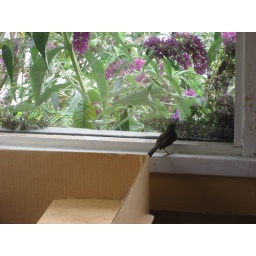
a bird flew in my window and got trapped in the sunroom, it didn't understand the windows. i caught it in a bag and released it